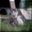
Label: cat